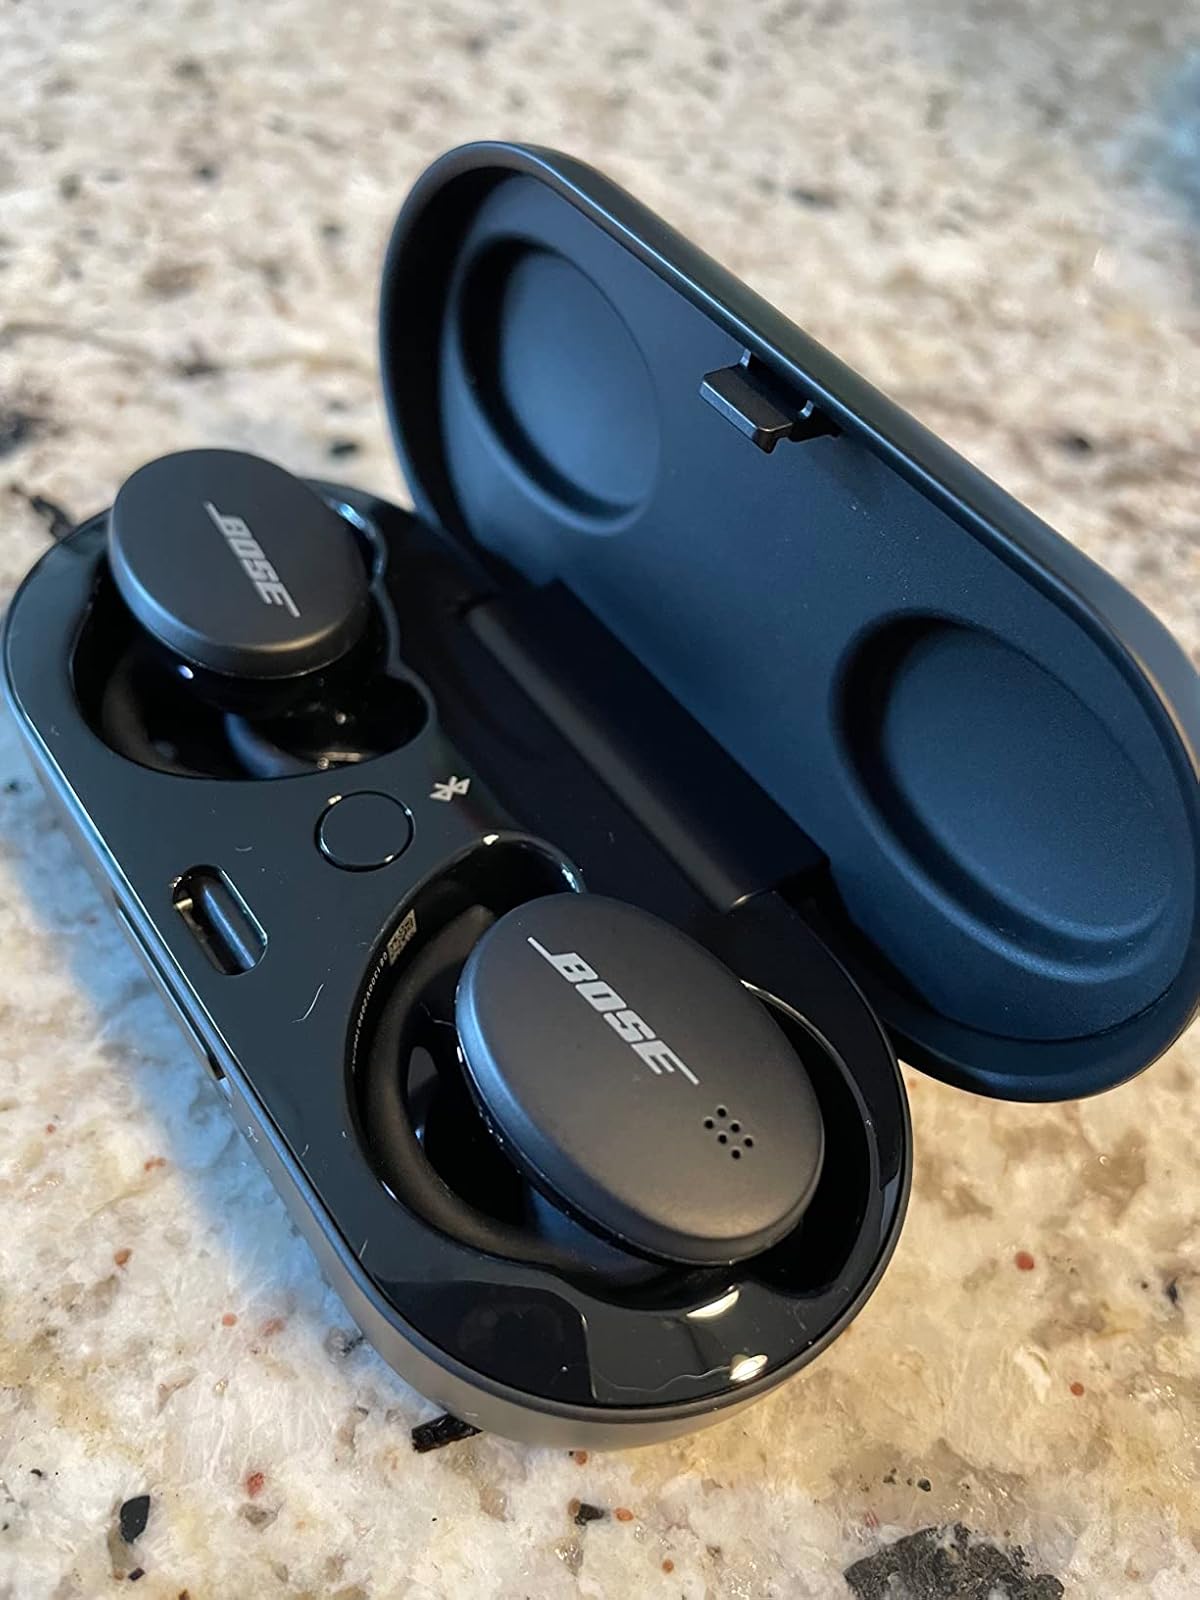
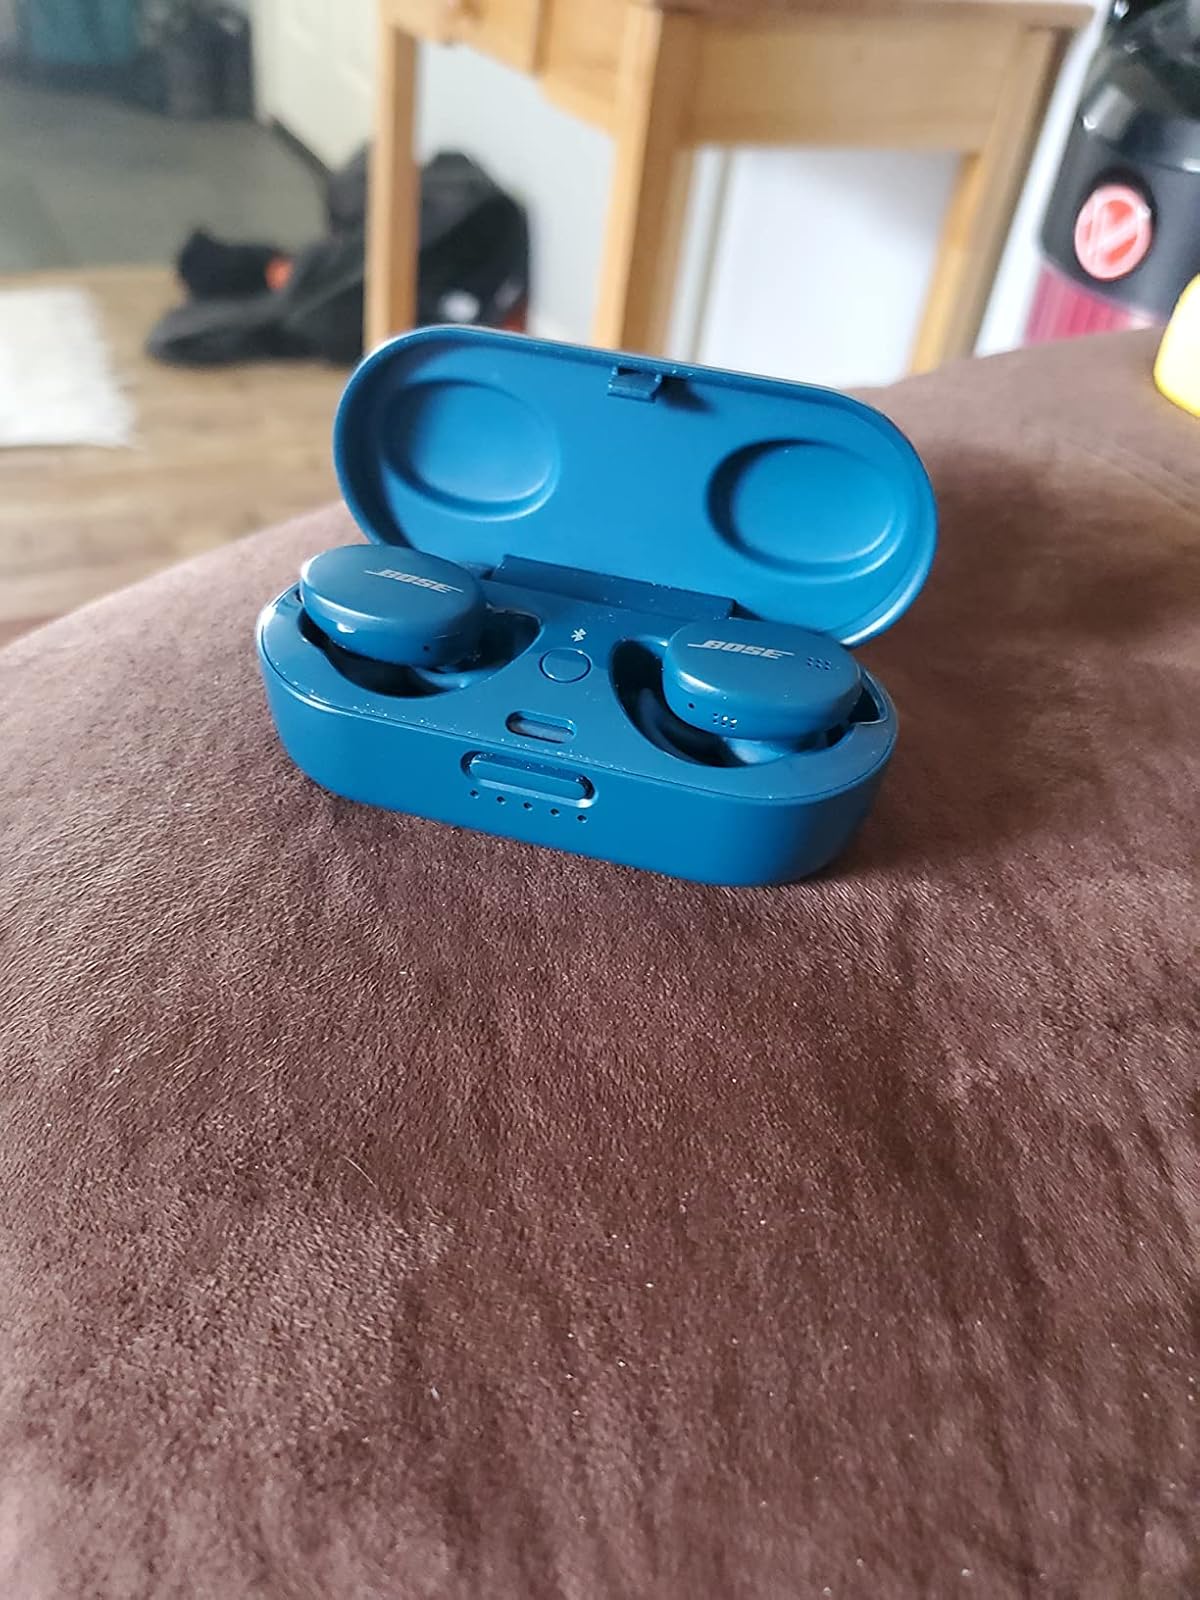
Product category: earbuds
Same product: no